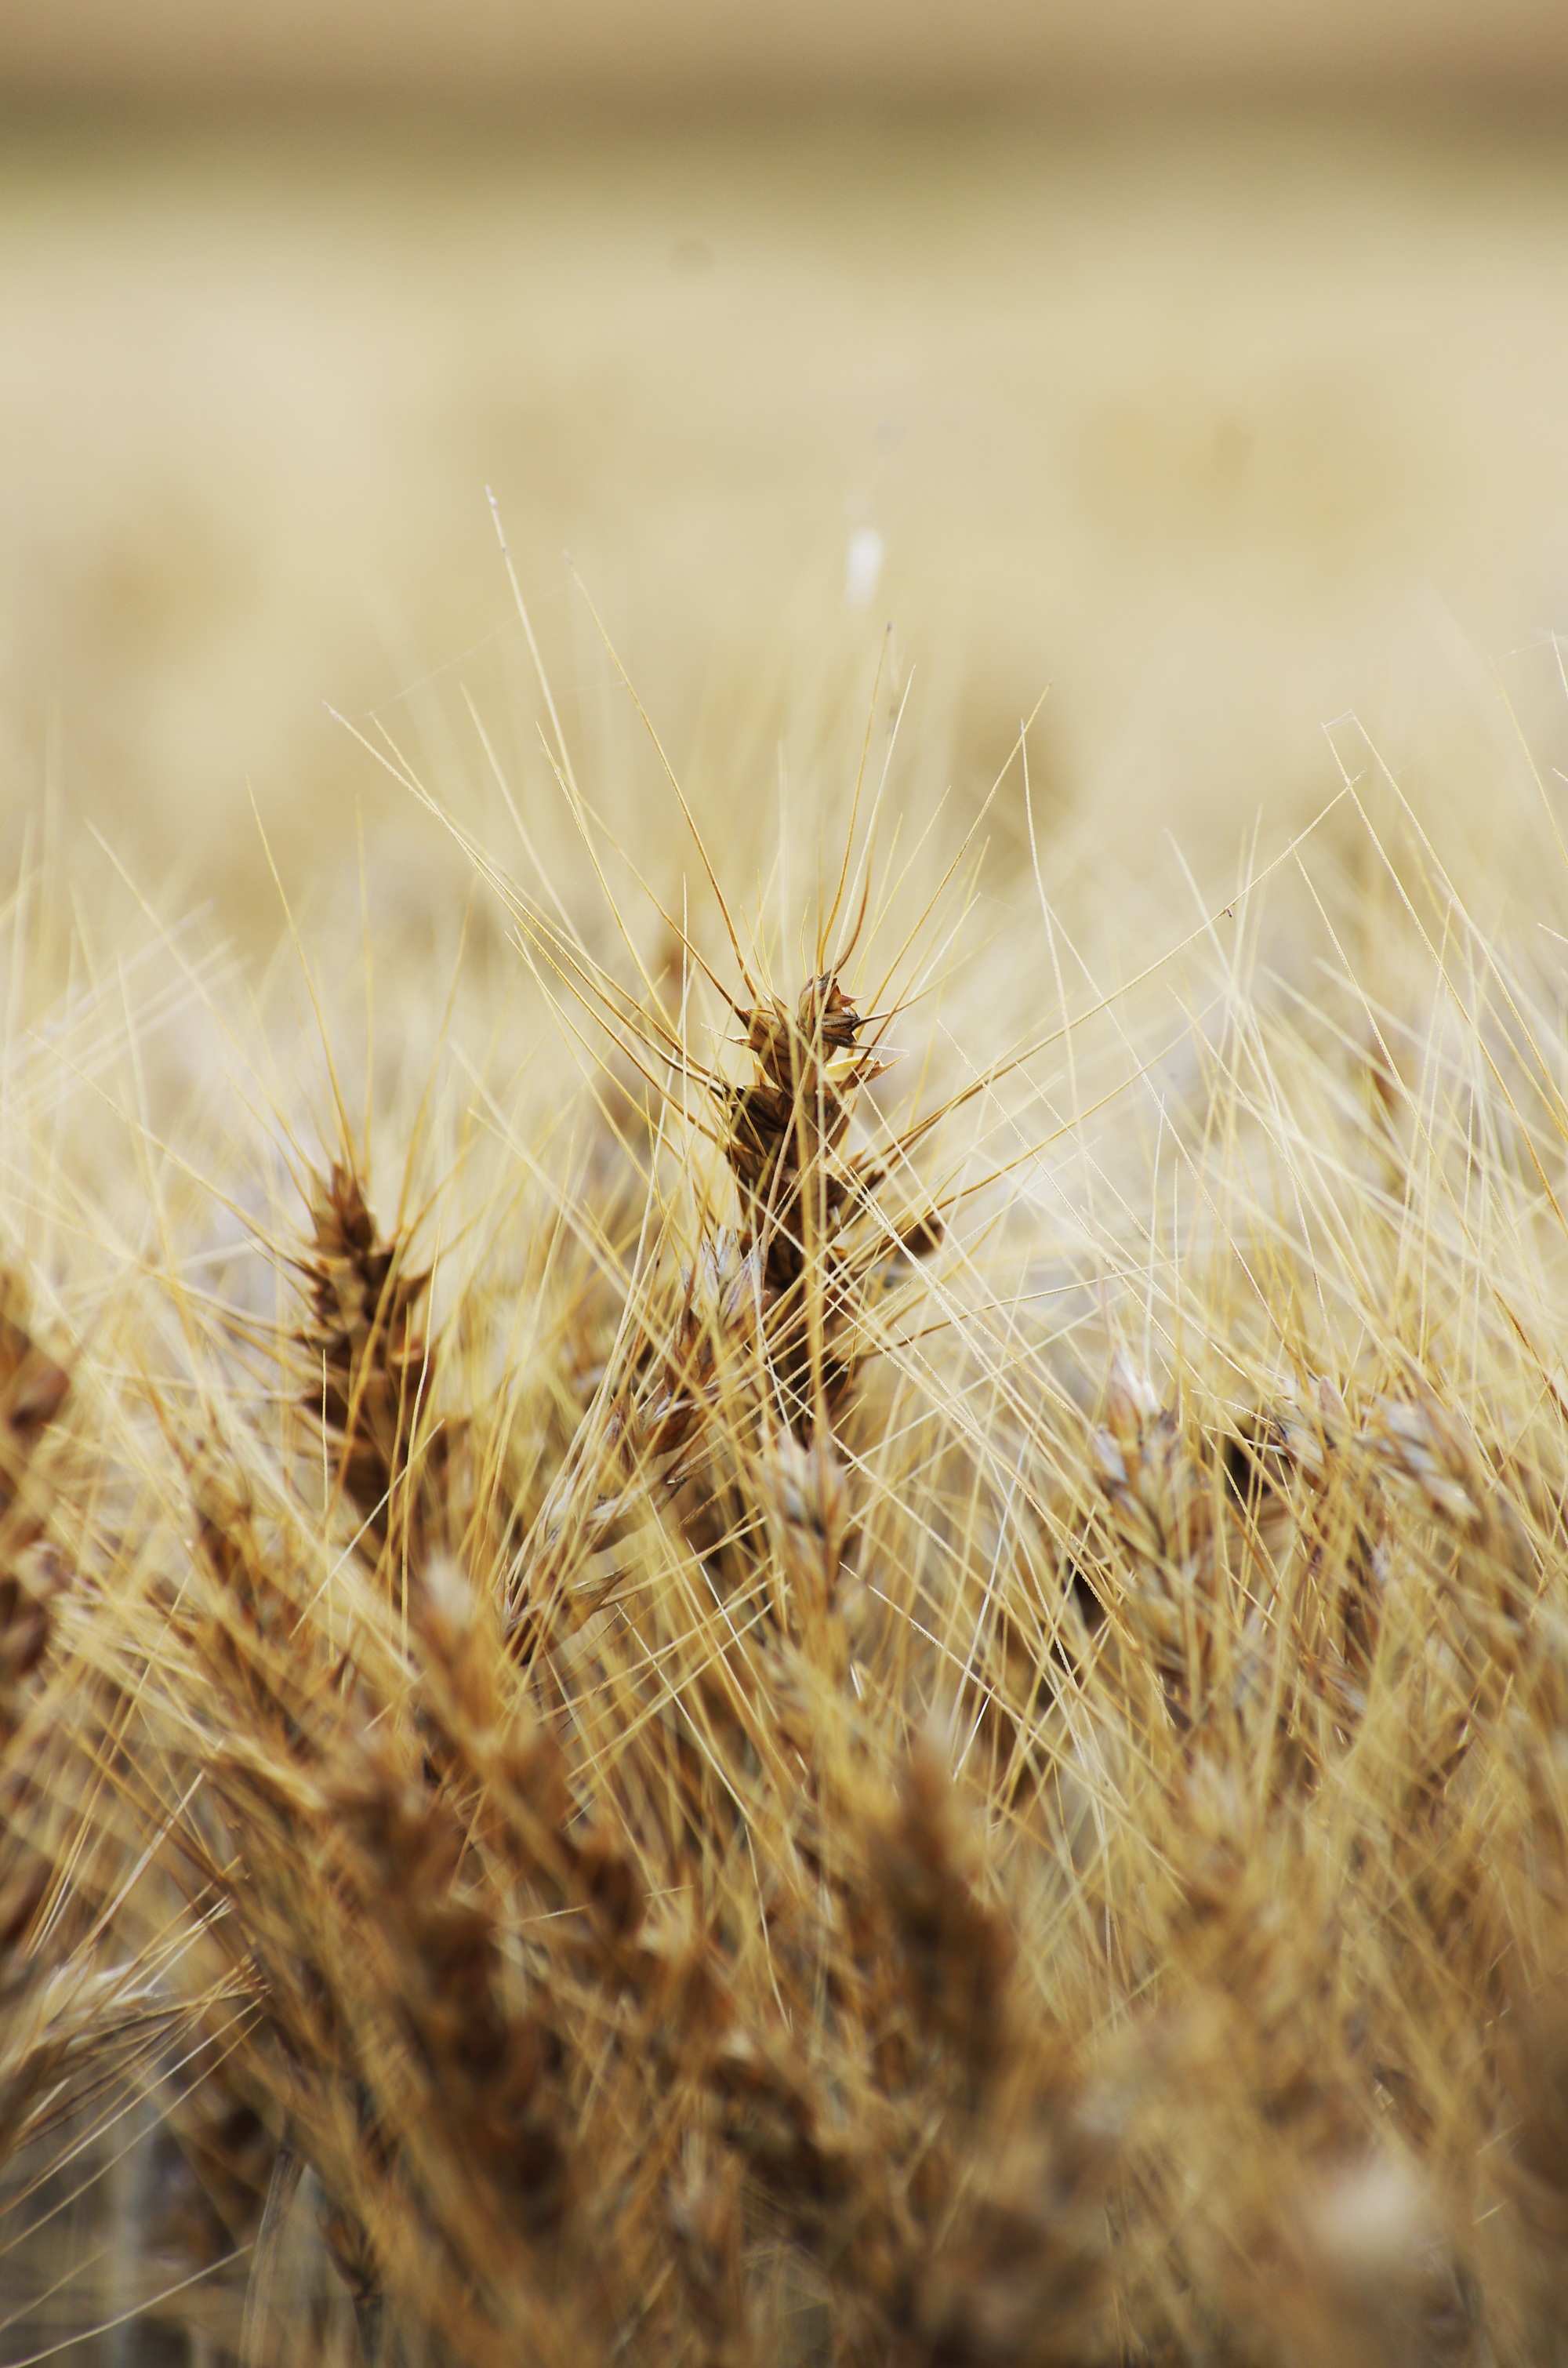
nature, grass, plant, field, photography, wheat, prairie, flower, dry, wildlife, food, autumn, soil, agriculture, flora, fauna, spike, close up, macro photography, flowering plant, grass family, plant stem, land plant